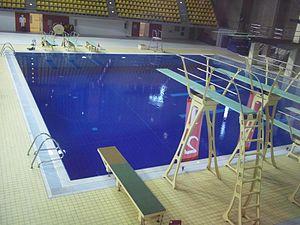
Plongeon du Complexe sportif Claude-Robillard, Montréal
Le Complexe sportif Claude-Robillard, appelé parfois, et à tort, le Centre Claude-Robillard, est une installation sportive polyvalente, située dans l'arrondissement d'Ahuntsic-Cartierville de la ville de Montréal au Canada.